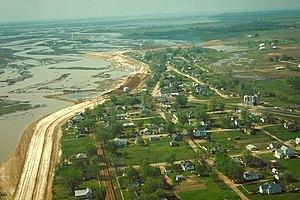
Keyesport est un village des comtés de Bond et Clinton dans l'Illinois, aux États-Unis. Le village est nommé en référence à Thomas Keyes, employé postal. Il est incorporé en 1887.